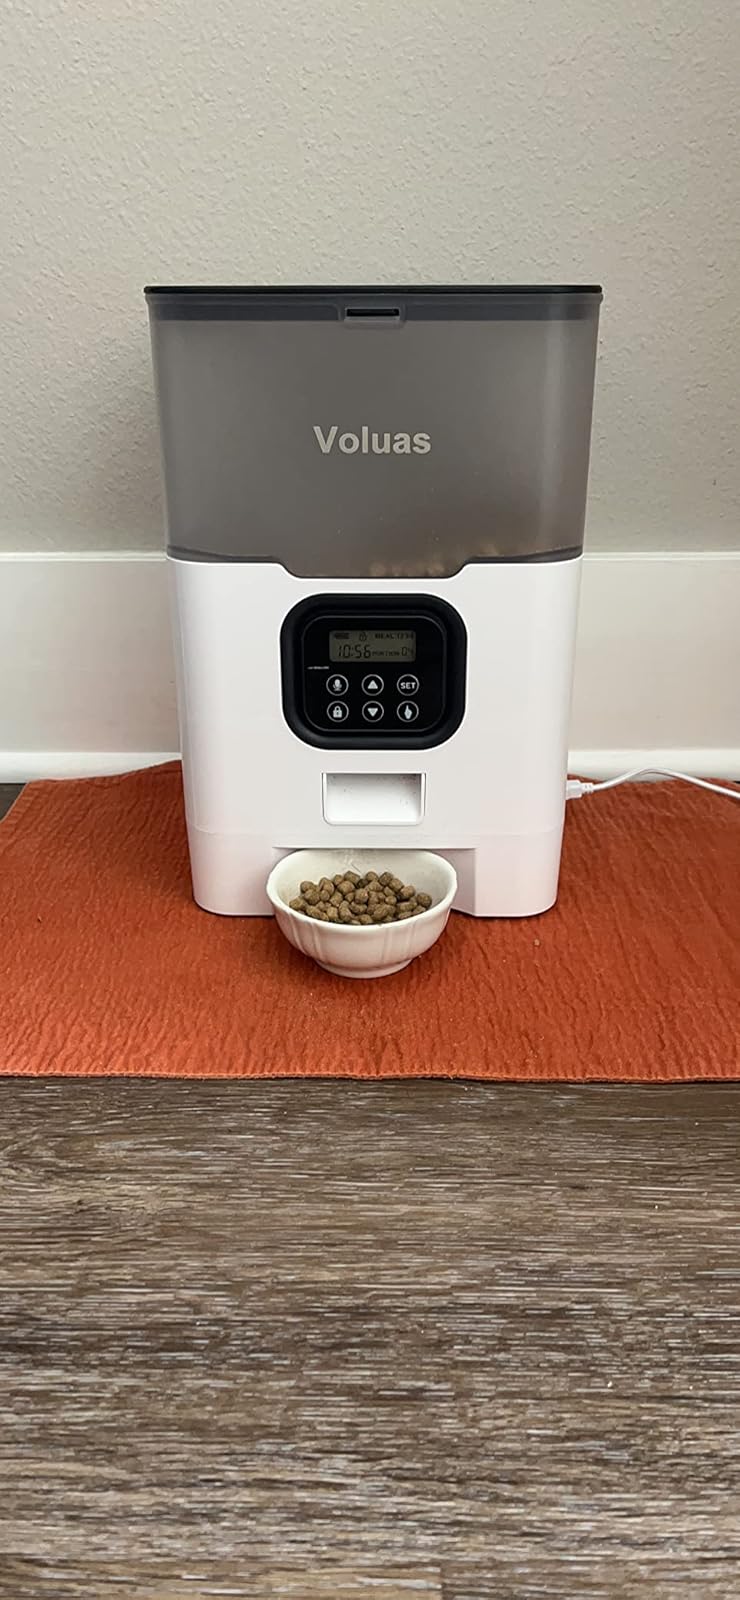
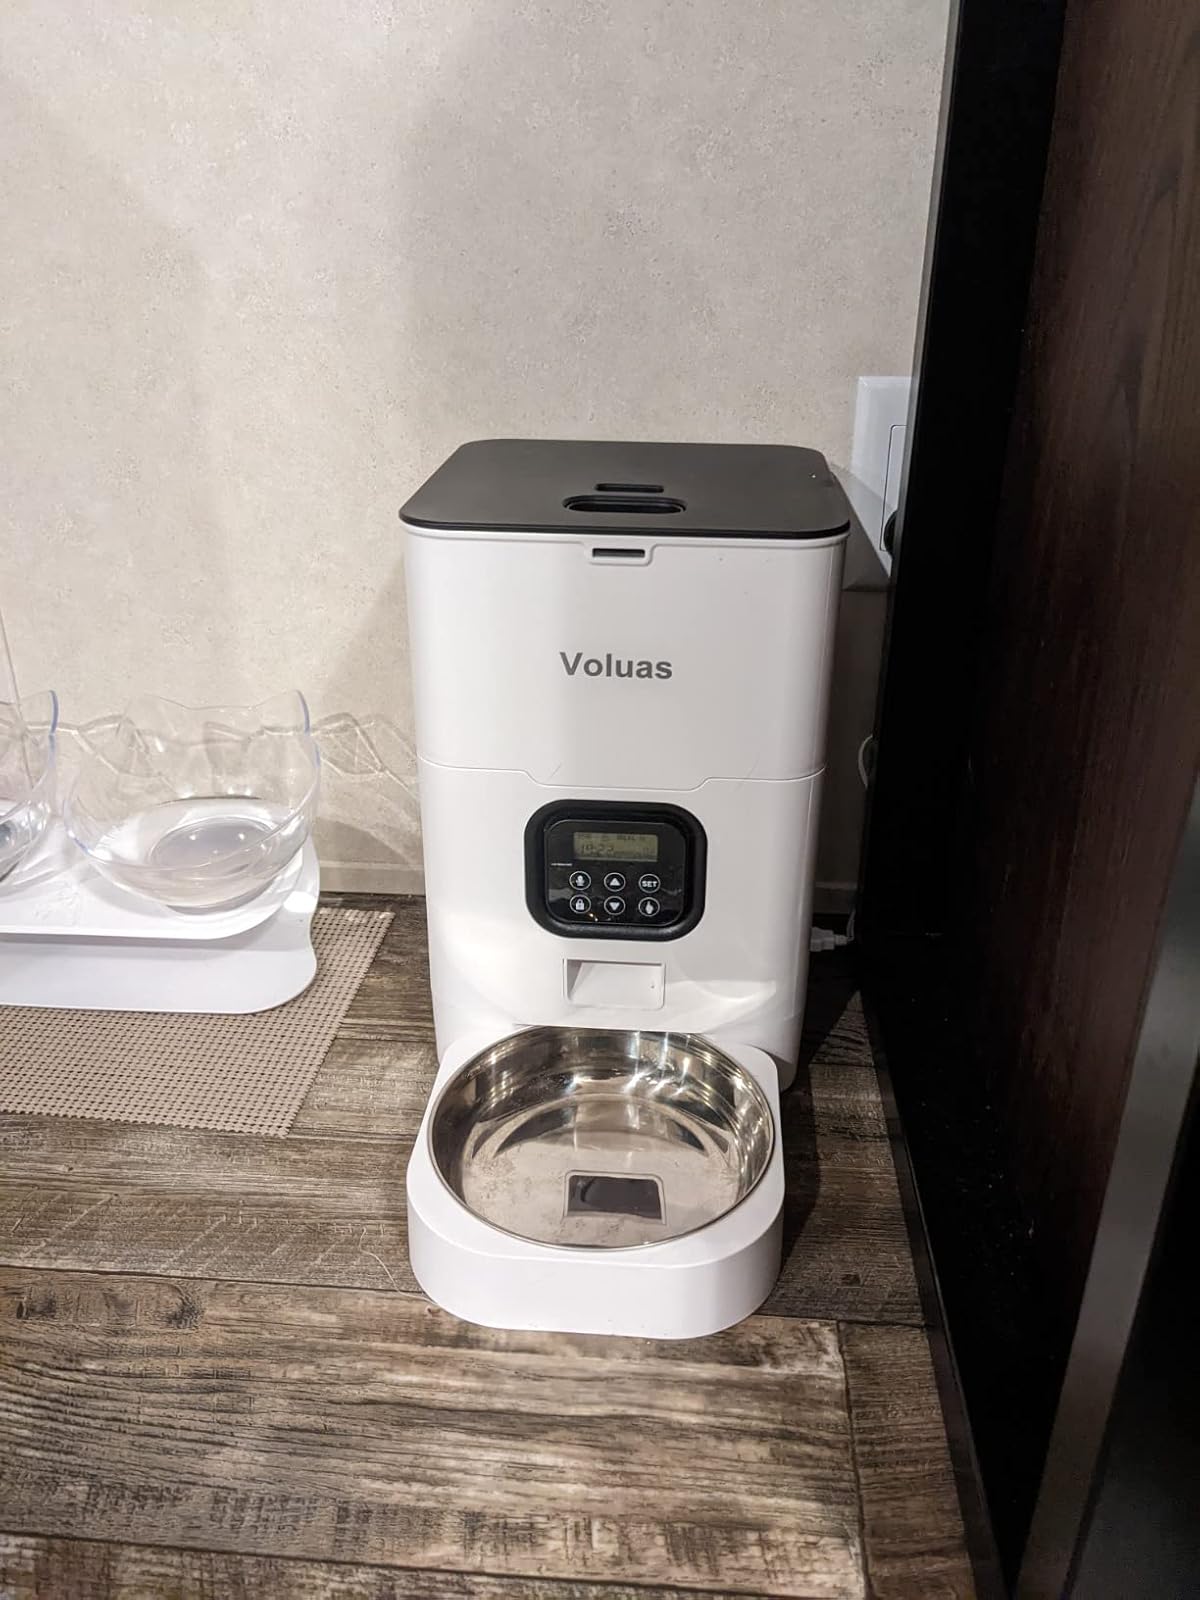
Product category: items_feeder
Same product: no